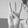
ASL letter: W